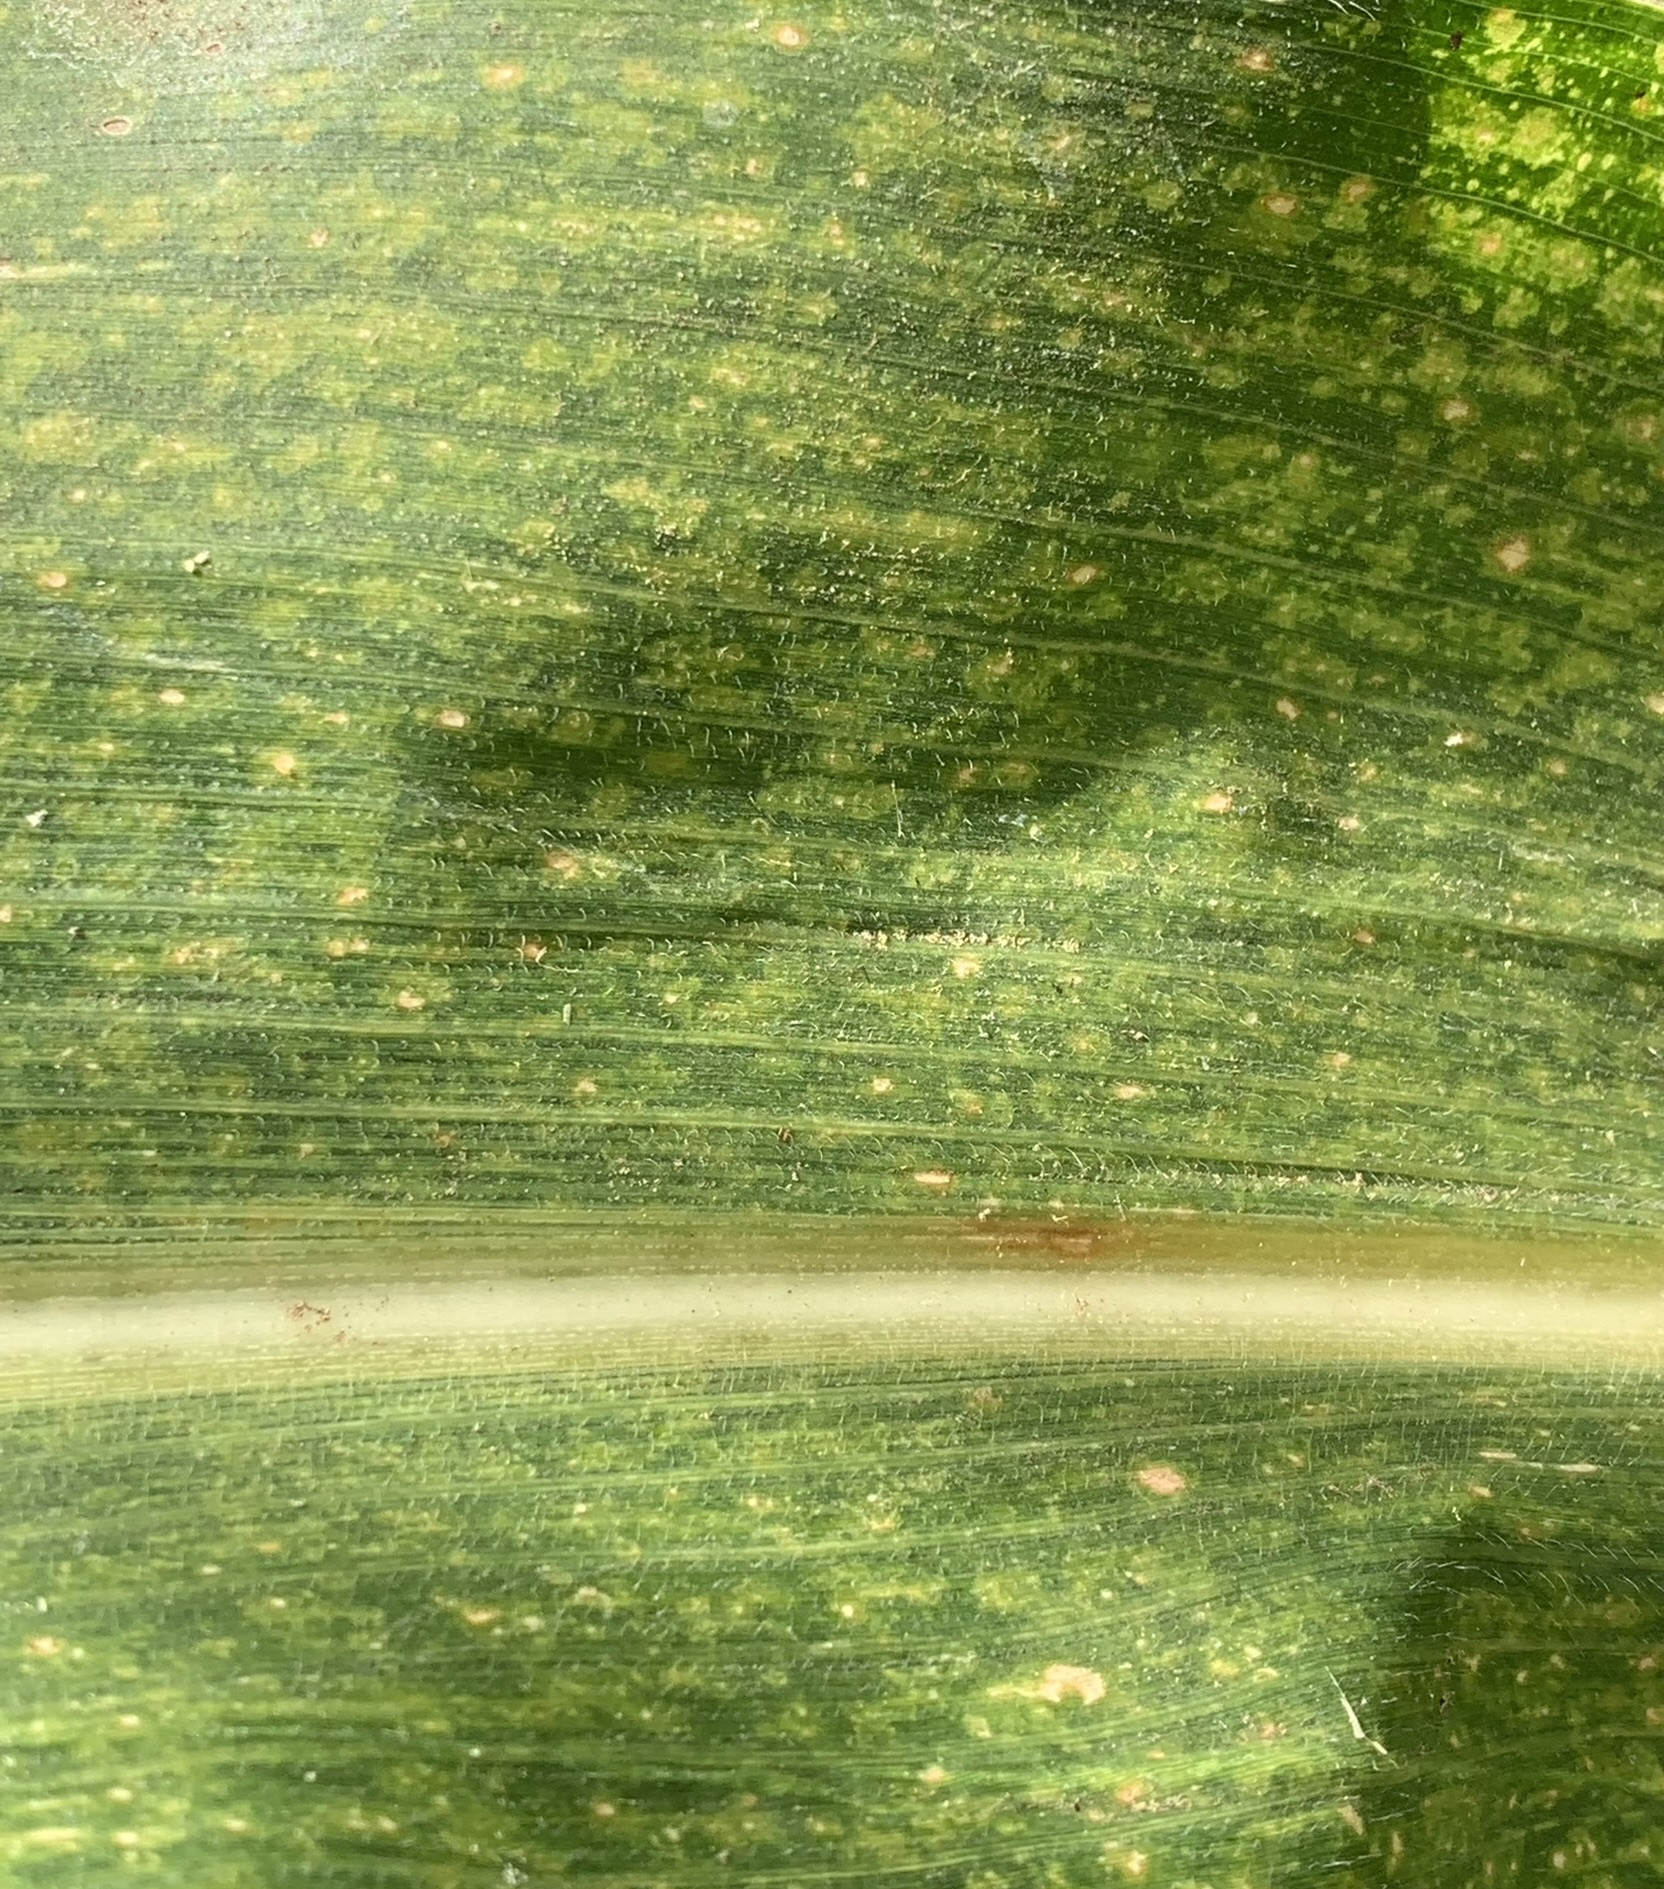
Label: MLN